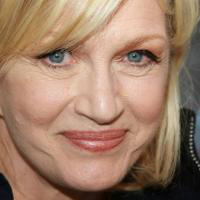
Age group: age 56-65